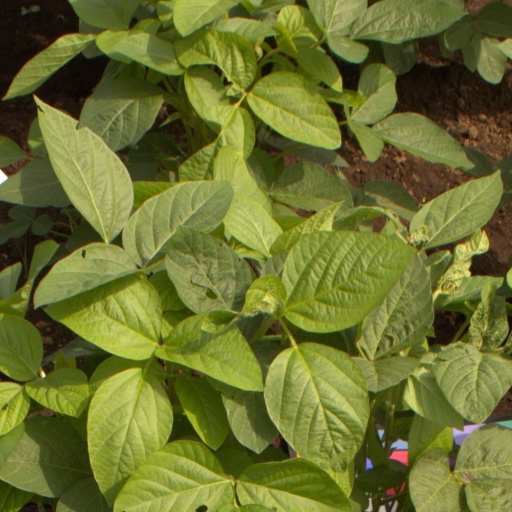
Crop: soybean